Answer in natural language. Considering the relative positions, where is simple brown wooden desk with respect to black modern dresser with metallic handles? Choose between the following options: left or right
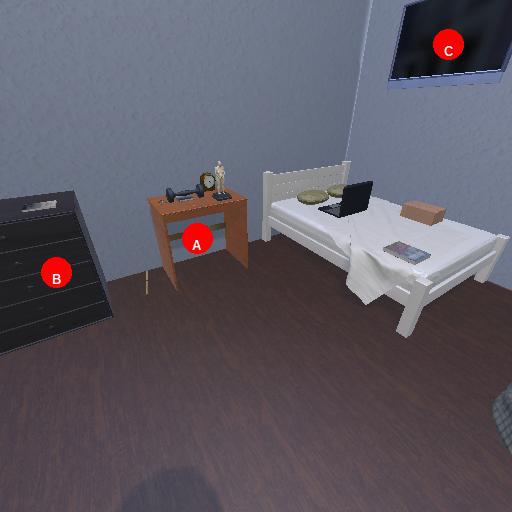
<answer>right</answer>